Devil World

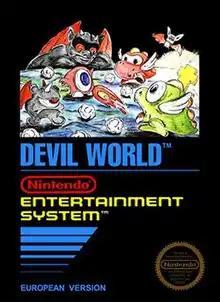
European box art

is a maze video game developed by Nintendo and Intelligent Systems and published by Nintendo for the Family Computer and Nintendo Entertainment System. It was released for the Famicom in Japan on October 5, 1984, and for the Nintendo Entertainment System in Europe on July 15, 1987. It was re-released on the Wii's Virtual Console in Japan on January 22, 2008, and in PAL regions on October 31, 2008. Nintendo of America's content policies prohibiting religious icons prevented the game's release in North America. It is Shigeru Miyamoto's first console-only game after a legacy of arcade development, and for many years was his only game not to be localized to North America until it was released as part of the Nintendo Classics service in 2023.